John Liu

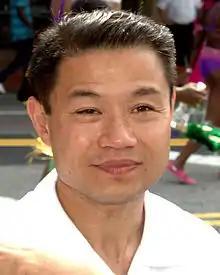
Liu in 2009

Liu was elected to the New York City Council in 2001, representing northeast Queens in the 20th district as its first Asian American member. He also served as the Chairperson of the New York City Council's Transportation Committee, and served on the committees on Education, Consumer Affairs, Health, Land Use, Contracts, Oversight & Investigations as well as Lower Manhattan Redevelopment. Liu was known for his outspoken and confrontational demeanor.